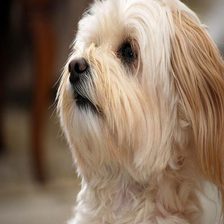
Species: dog
Breed: havanese